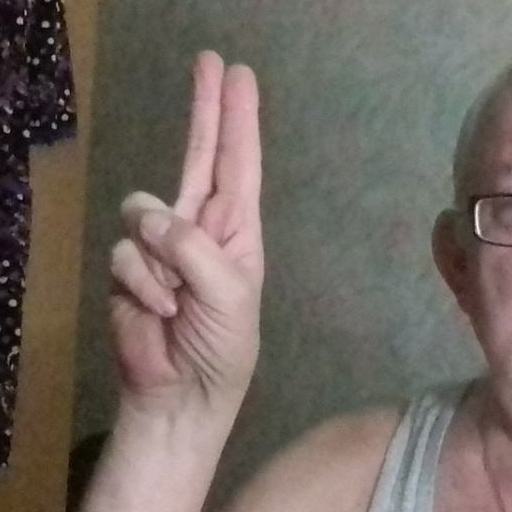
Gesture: two_up